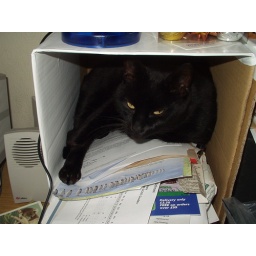
My cat likes to hide in boxes